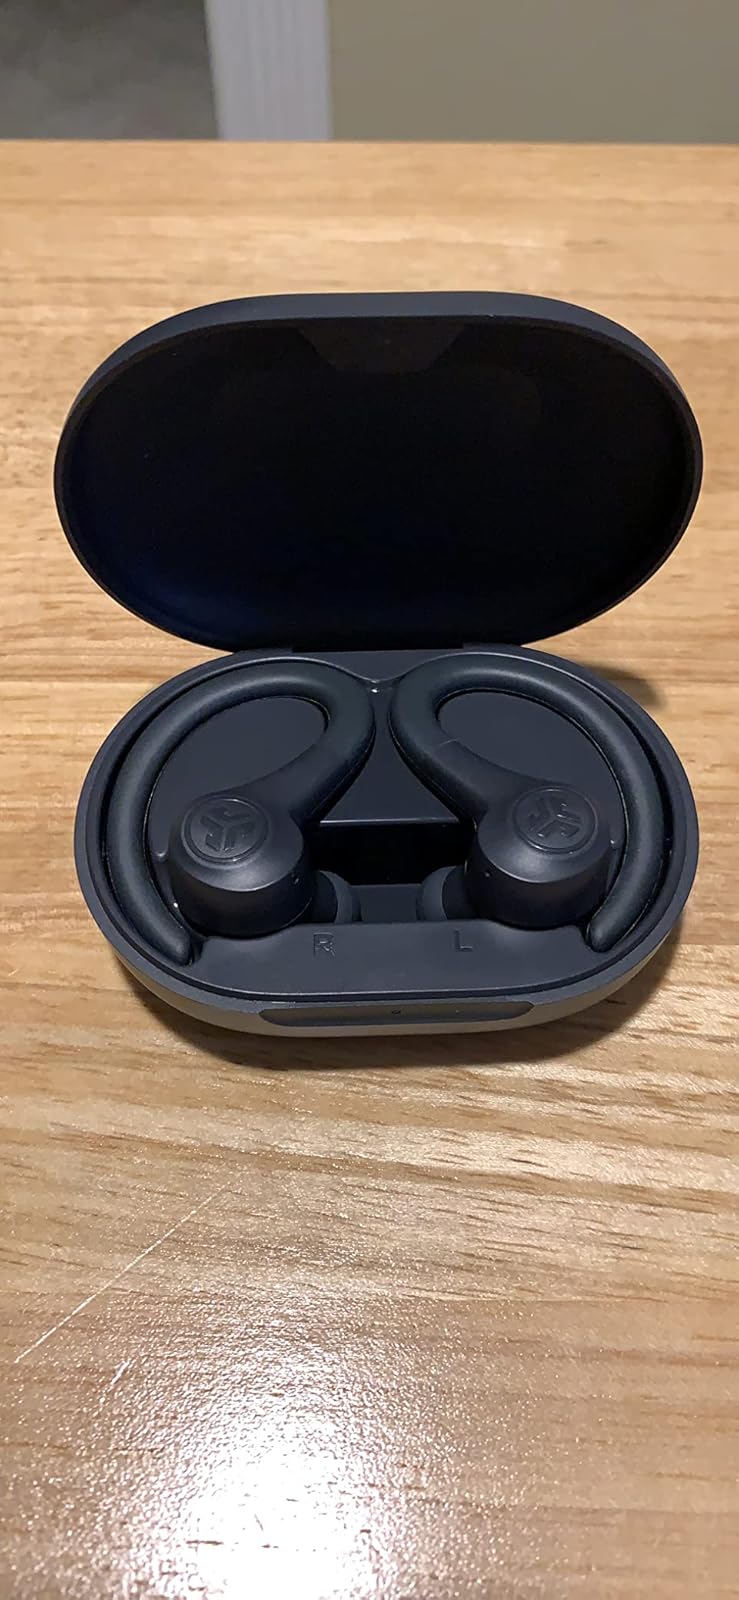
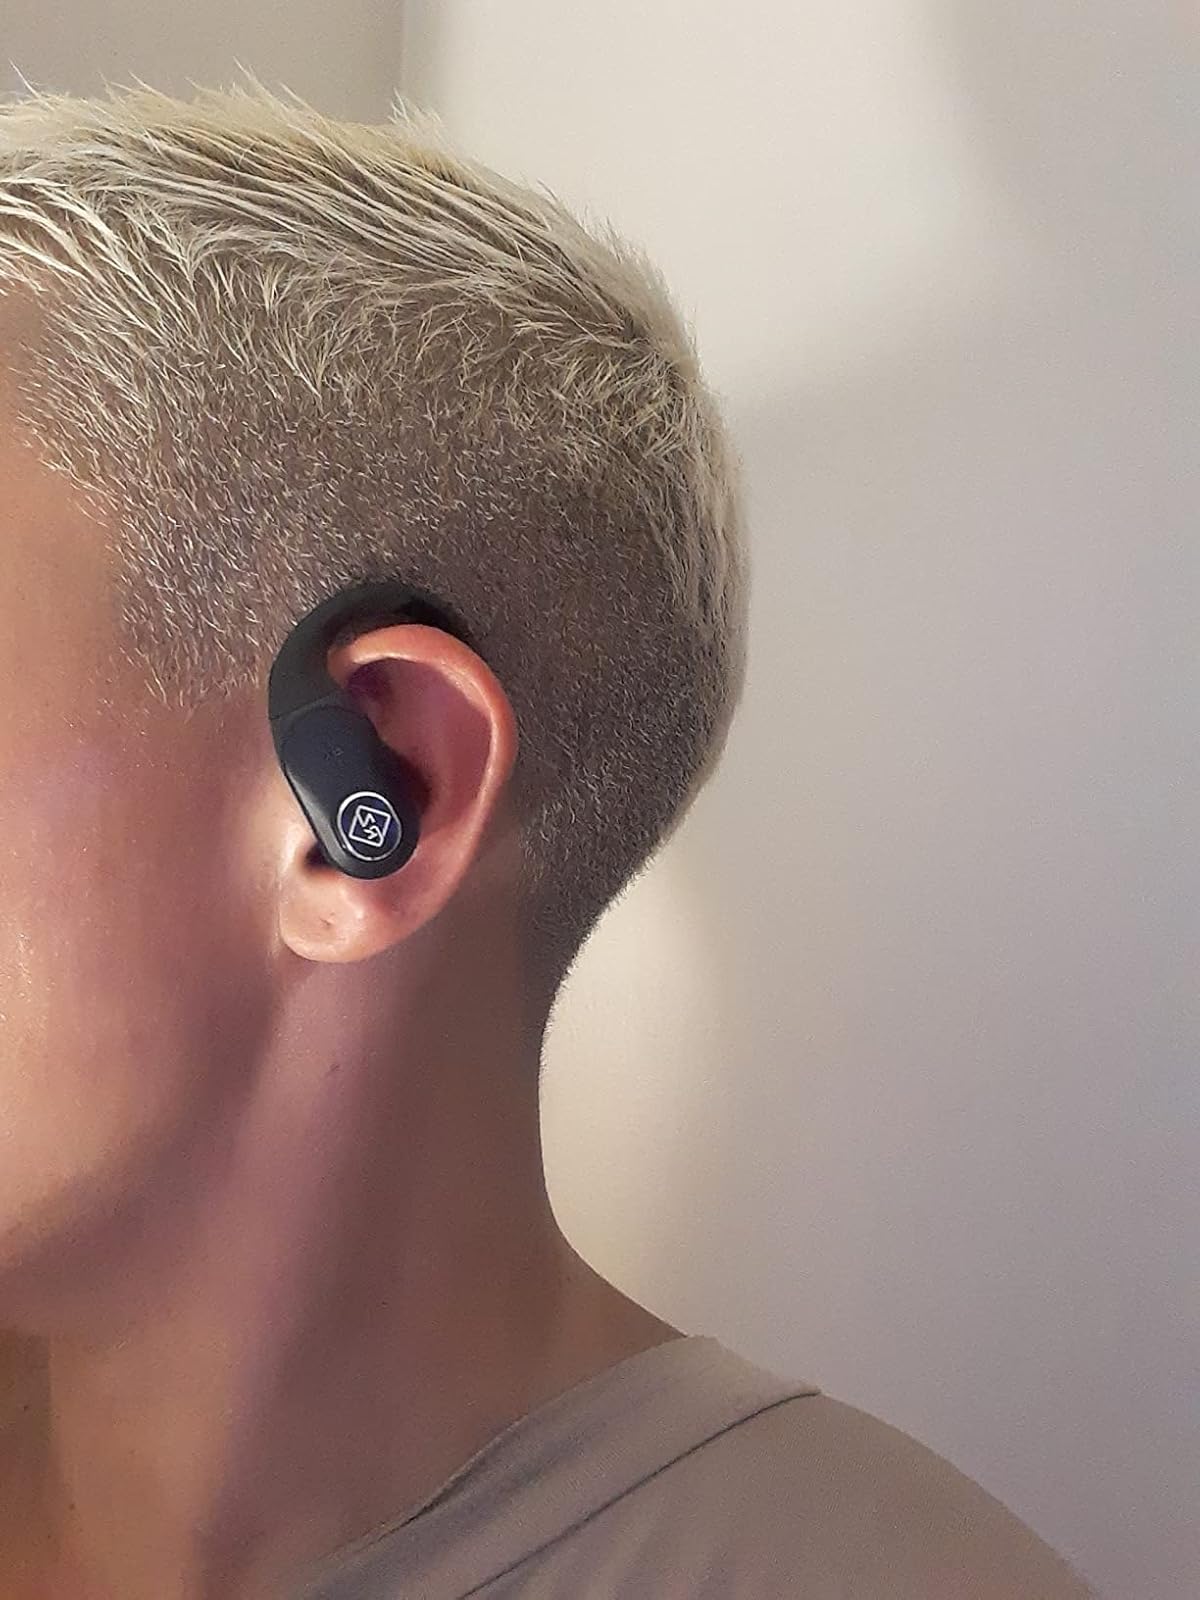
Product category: earbuds
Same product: no